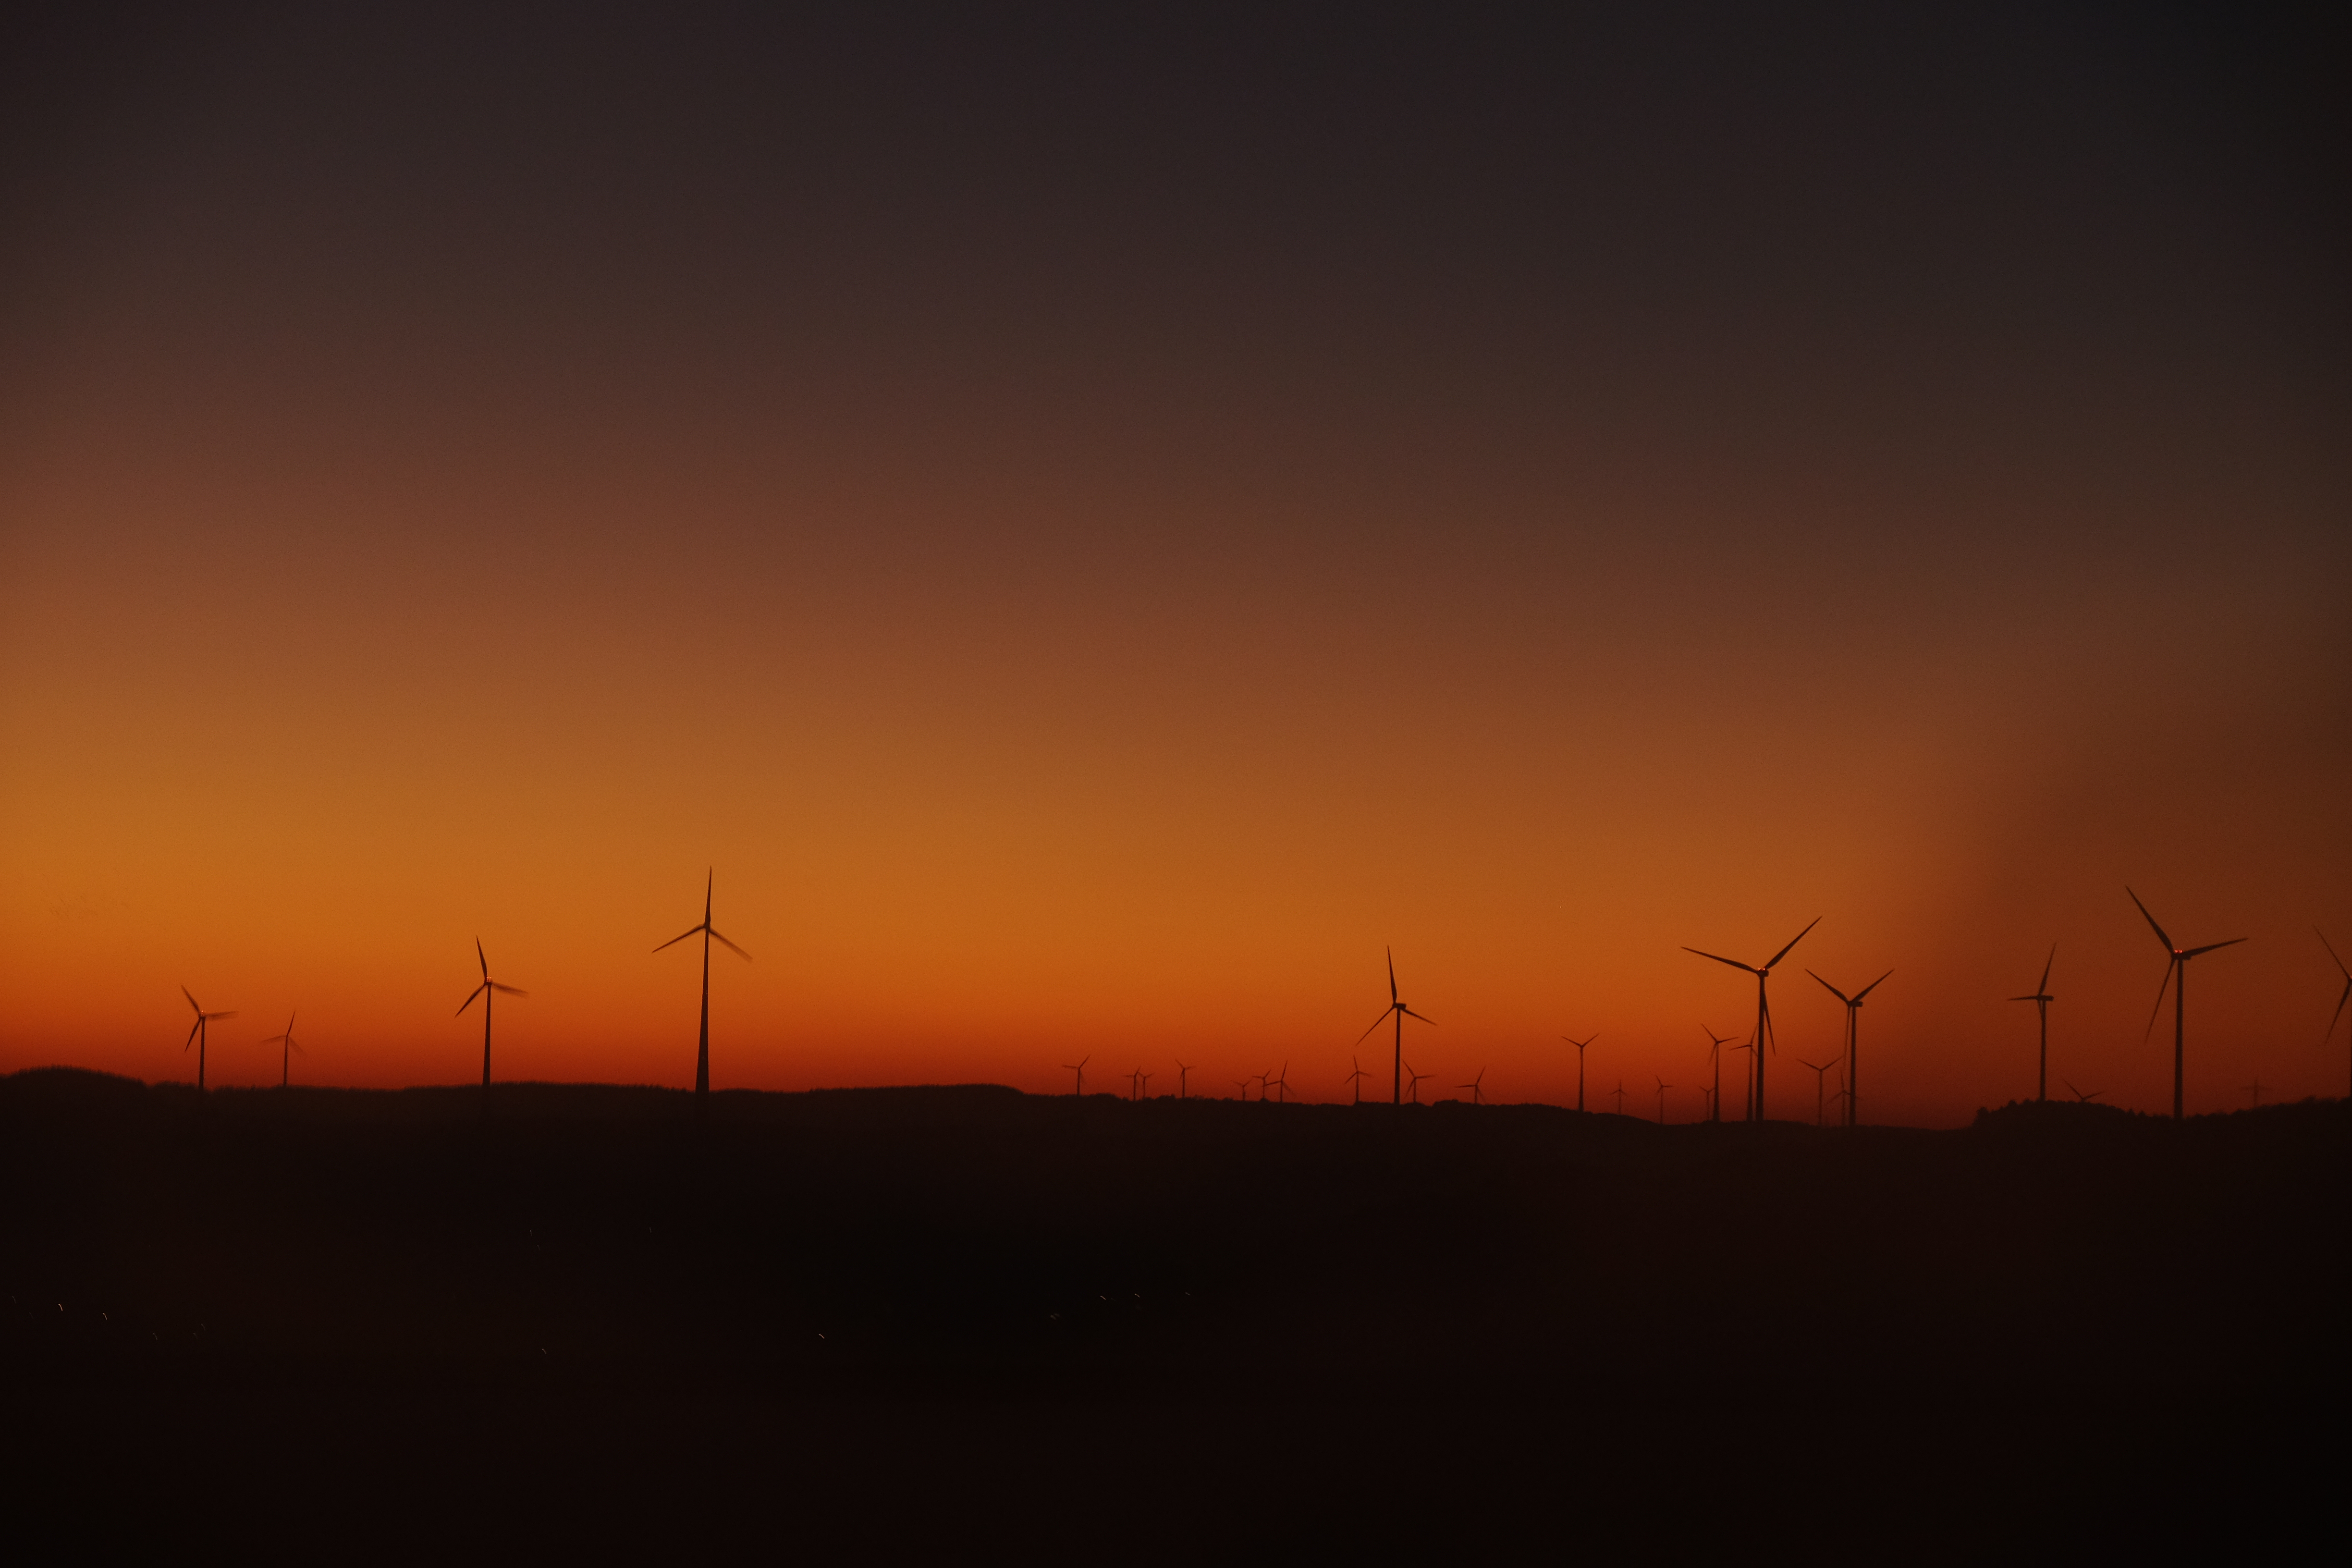
horizon, silhouette, sunrise, sunset, sunlight, morning, windmill, wind, dawn, atmosphere, dusk, evening, orange, wind turbine, electricity, energy, wind farm, afterglow, atmospheric phenomenon, enviromental